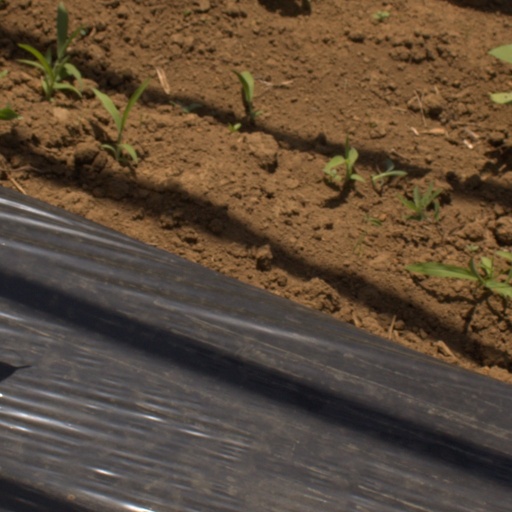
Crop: Jerusalem artichoke